Haukilahti

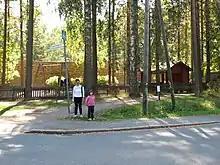
As a mainly residential district, Haukilahti offers many parks and playgrounds.

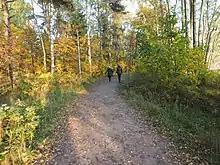
The Toppelund forest is located near the sea shore in Haukilahti.

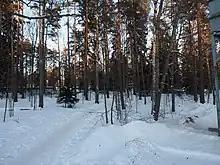
A forest in Haukilahti in winter.

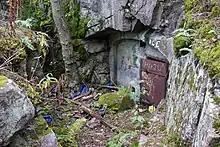
Entrance to base XXXIV of Krepost Sveaborg near Länsiväylä, later used as a landfill.

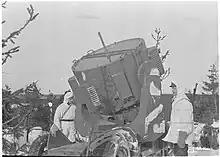
A Strömberg searchlight on top of the Pitkänkallionmäki hill in Haukilahti in February 1940.

The area of Haukilahti is about 3.2 square kilometres. Haukilahti is located between the districts of Westend in the east, Matinkylä in the west and Niittykumpu in the north. To the south of Haukilahti is Miessaarenselkä, part of the Gulf of Finland, which got its name from Miessaari island. The stream Gräsanoja (Gräsaån in Swedish) forms the border between Haukilahti and Matinkylä, and it opens into the Haukilahti harbour.